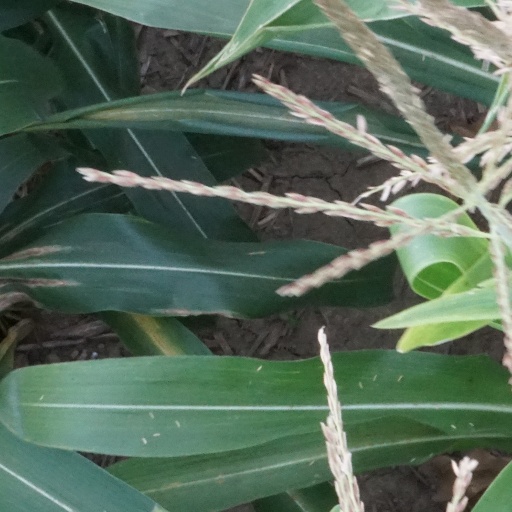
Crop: maize; corn